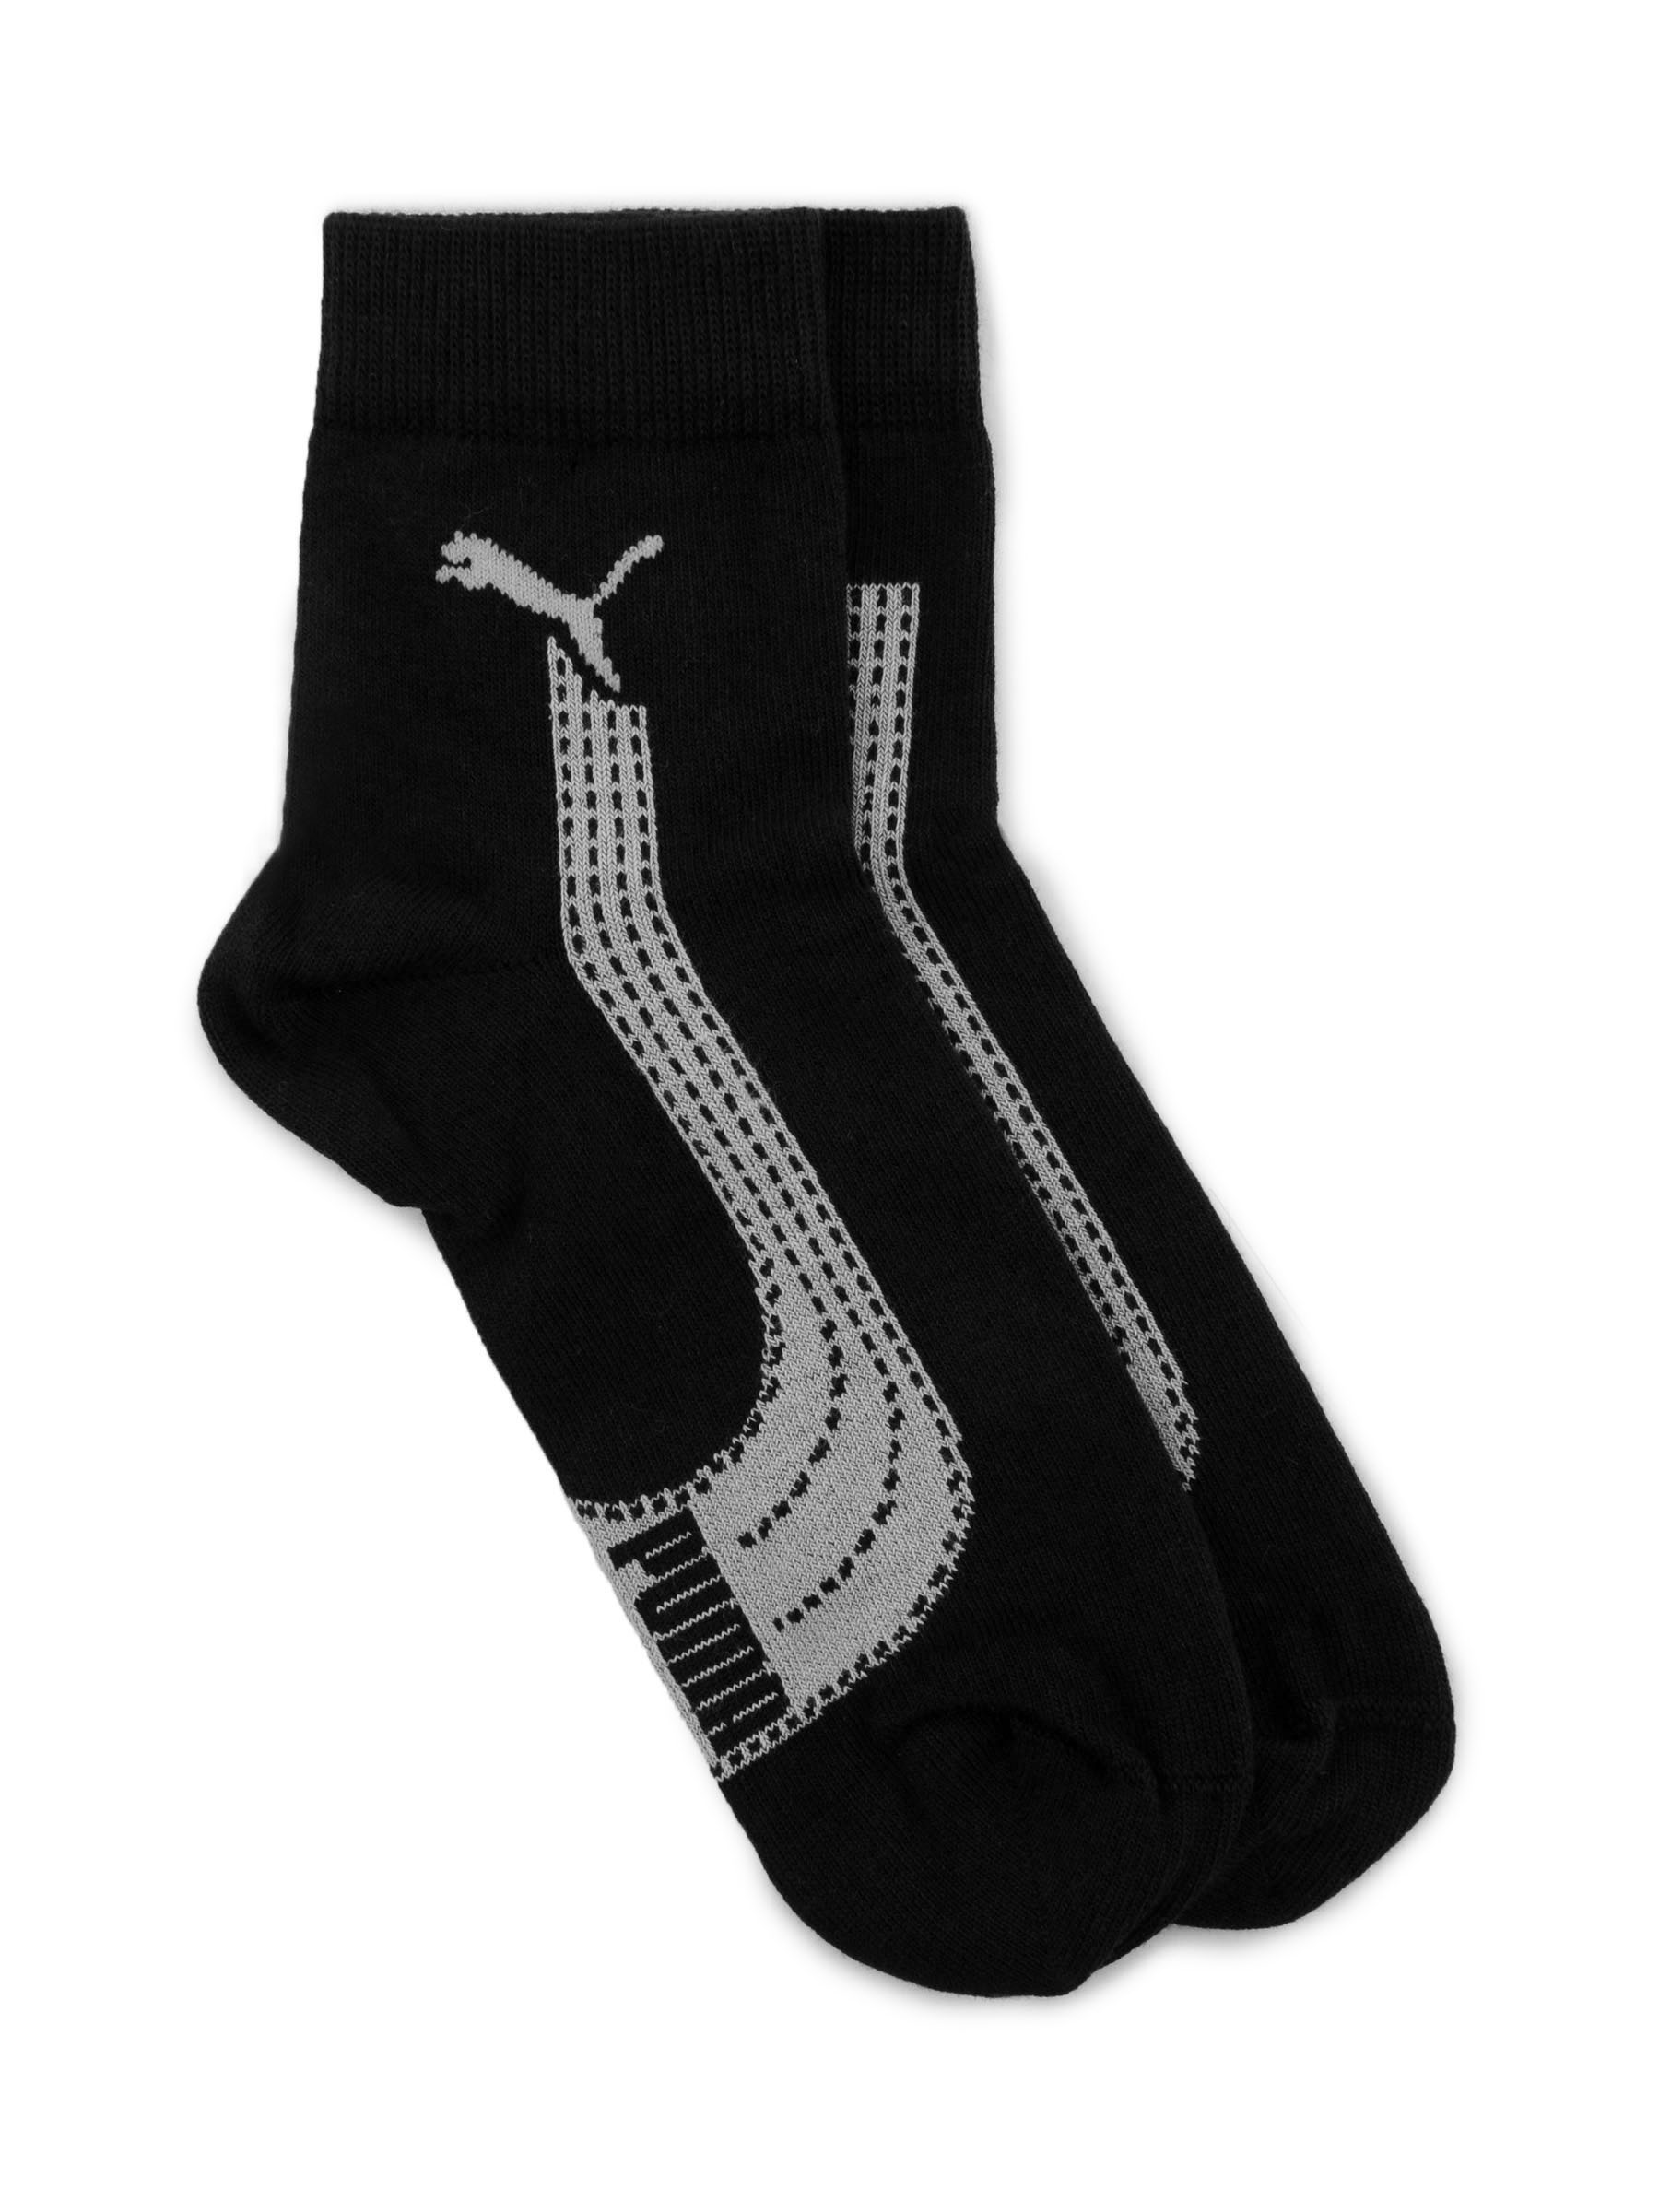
Puma Men Formstripe Short Black Socks
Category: Accessories / Socks / Socks
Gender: Men
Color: Black
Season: Summer 2011
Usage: Casual